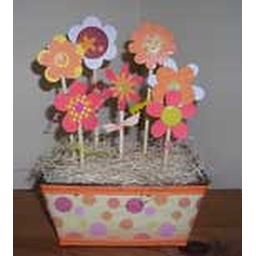
Chipboard flowers in paper decorated tin